Evanston railway station

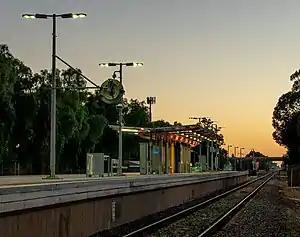
South-west bound view of Platform 1, February 2021

Evanston railway station is located on the Gawler line. Situated in the northern Adelaide suburb of Evanston, it is from Adelaide station.